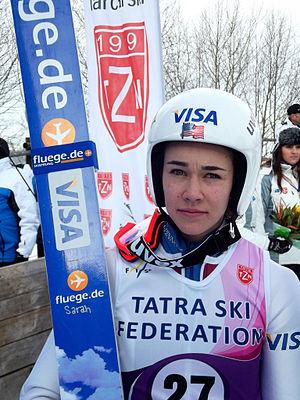
Sarah Hendrickson